Burdick West Peak

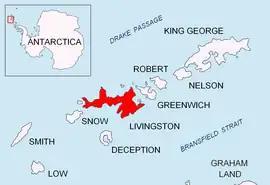
Location of Livingston Island in the South Shetland Islands.

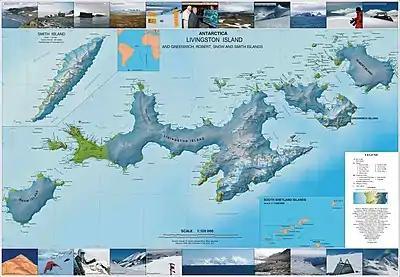
Topographic map of Livingston Island, Greenwich, Robert, Snow and Smith Islands.

Burdick West Peak rises to 455 m at the northwest extremity of Burdick Ridge in eastern Livingston Island. The peak is partly ice-free.